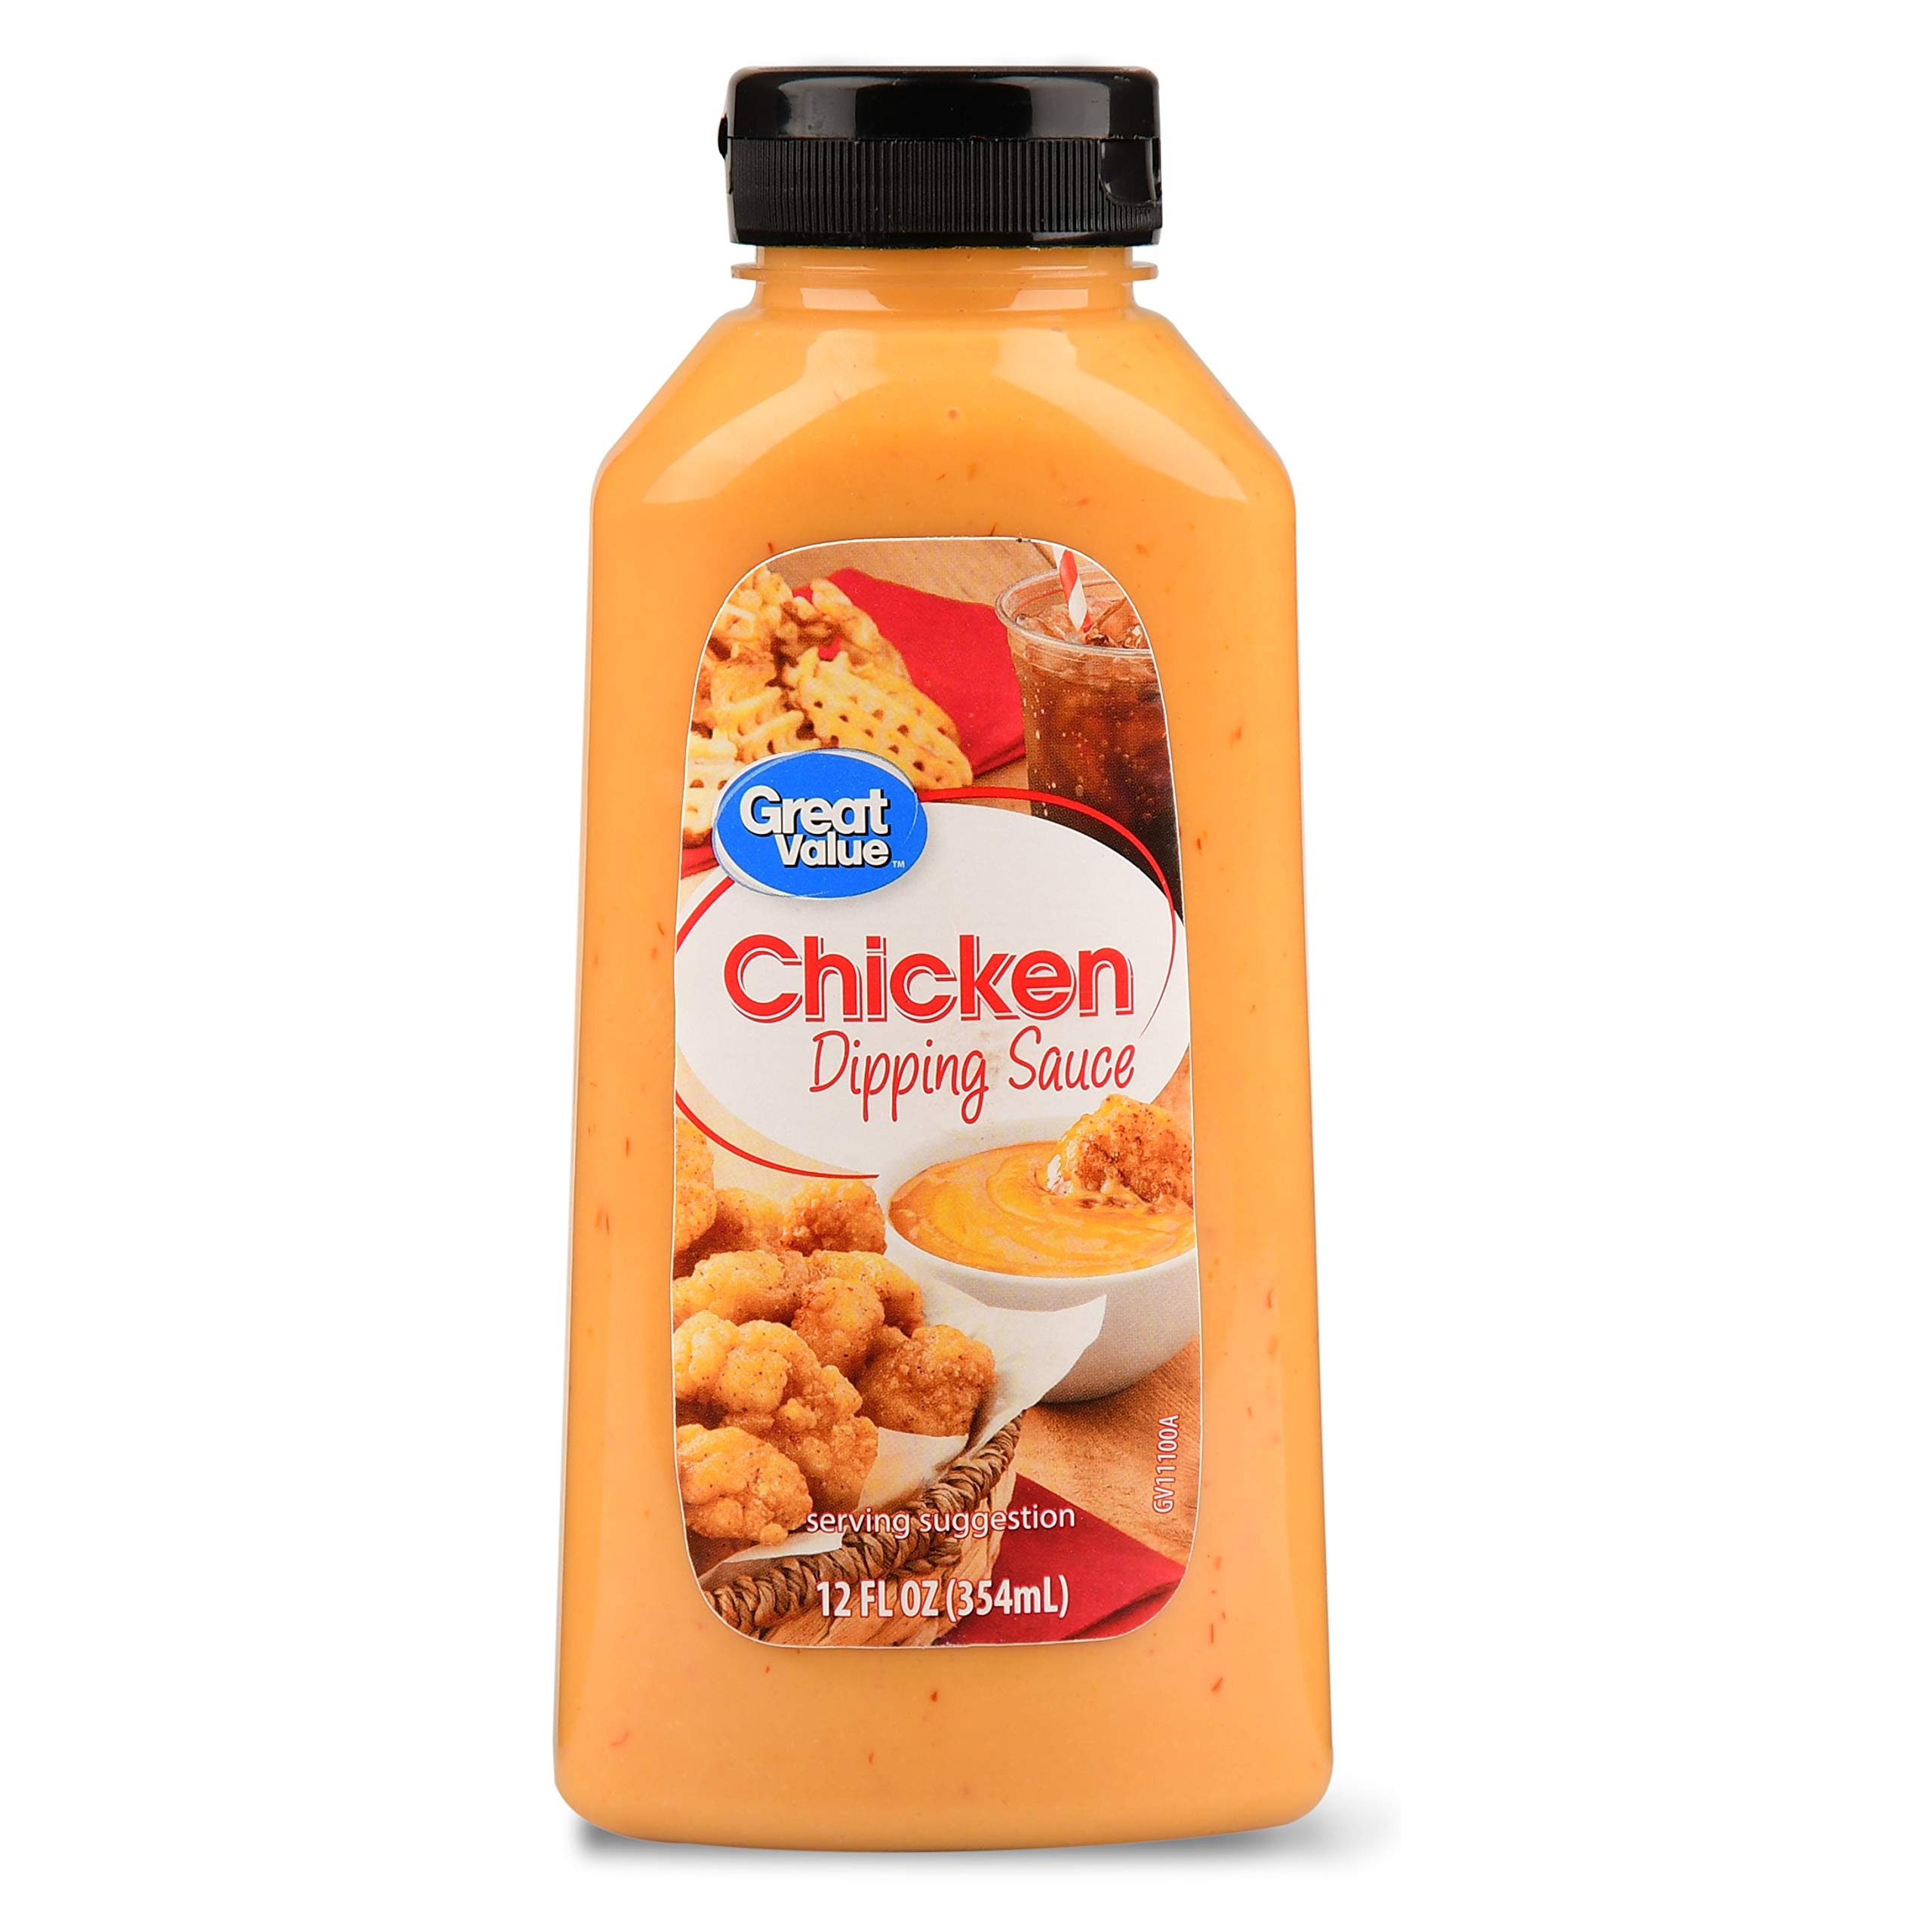
Item Name: Chicken Dipping Sauce, 12 fl oz
Value: 12.0
Unit: Fl Oz

Price: 2.38